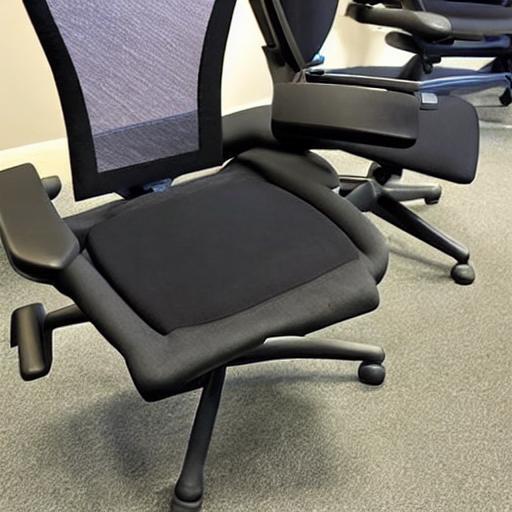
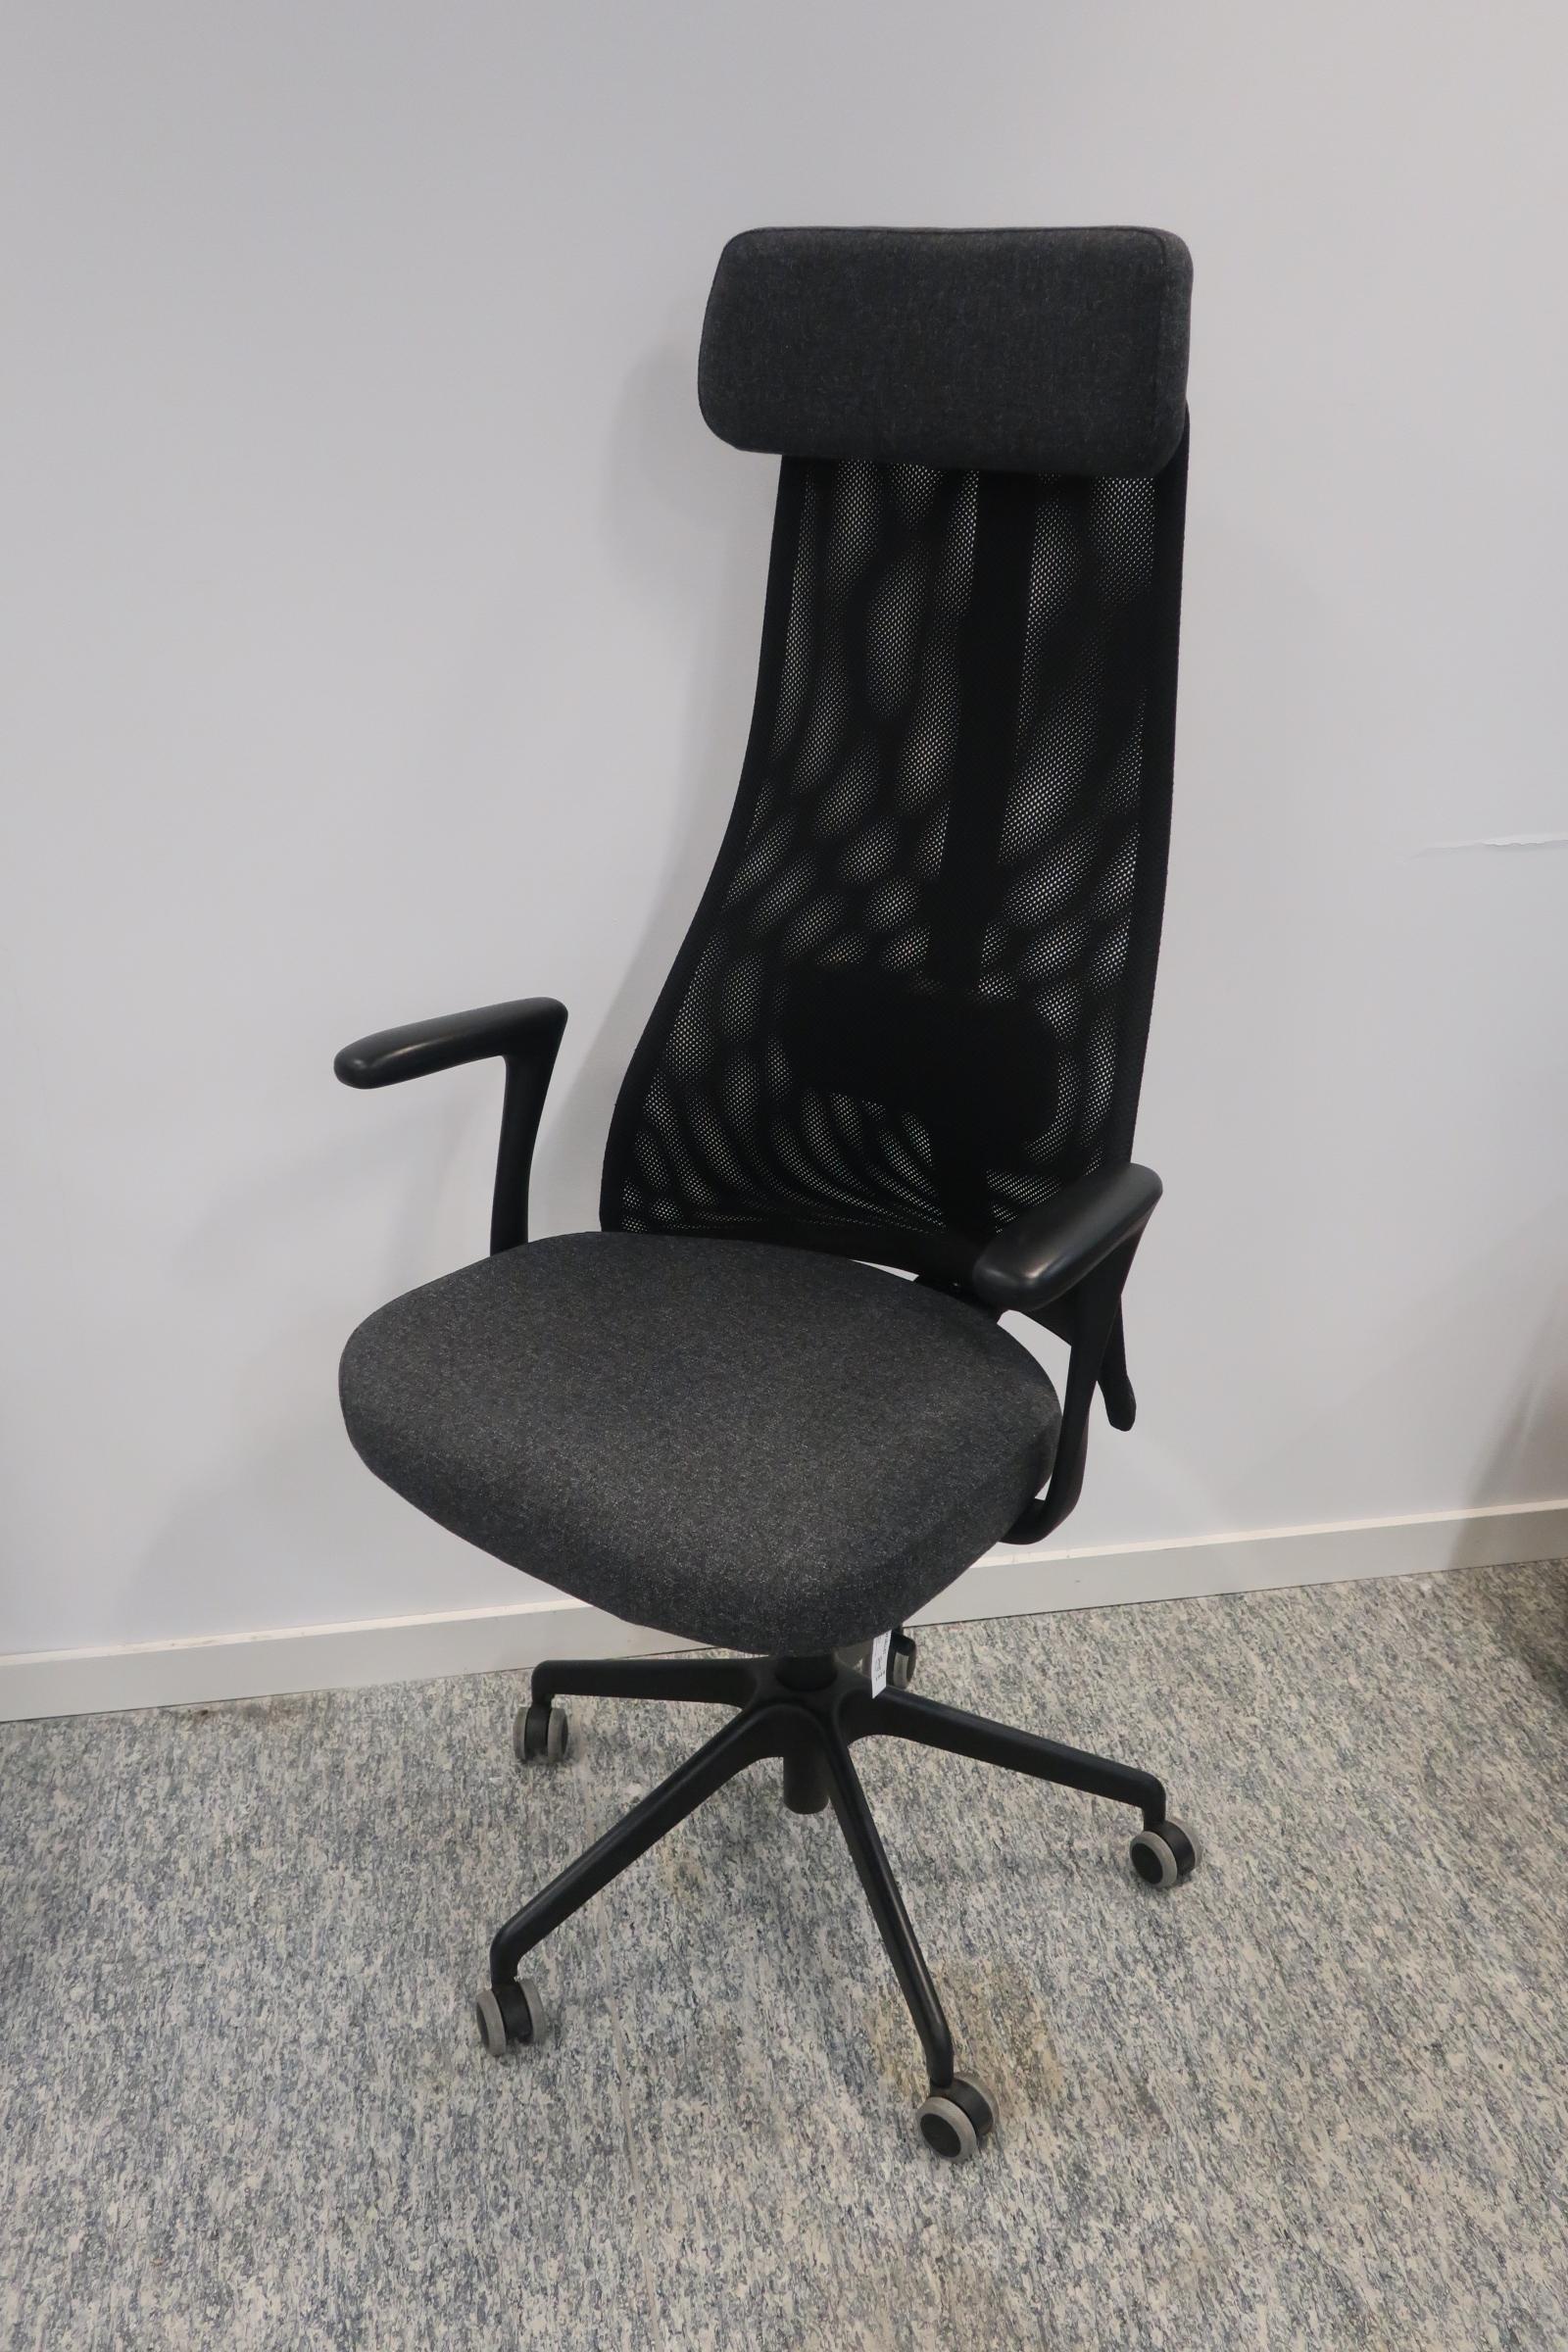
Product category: items_chair
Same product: no